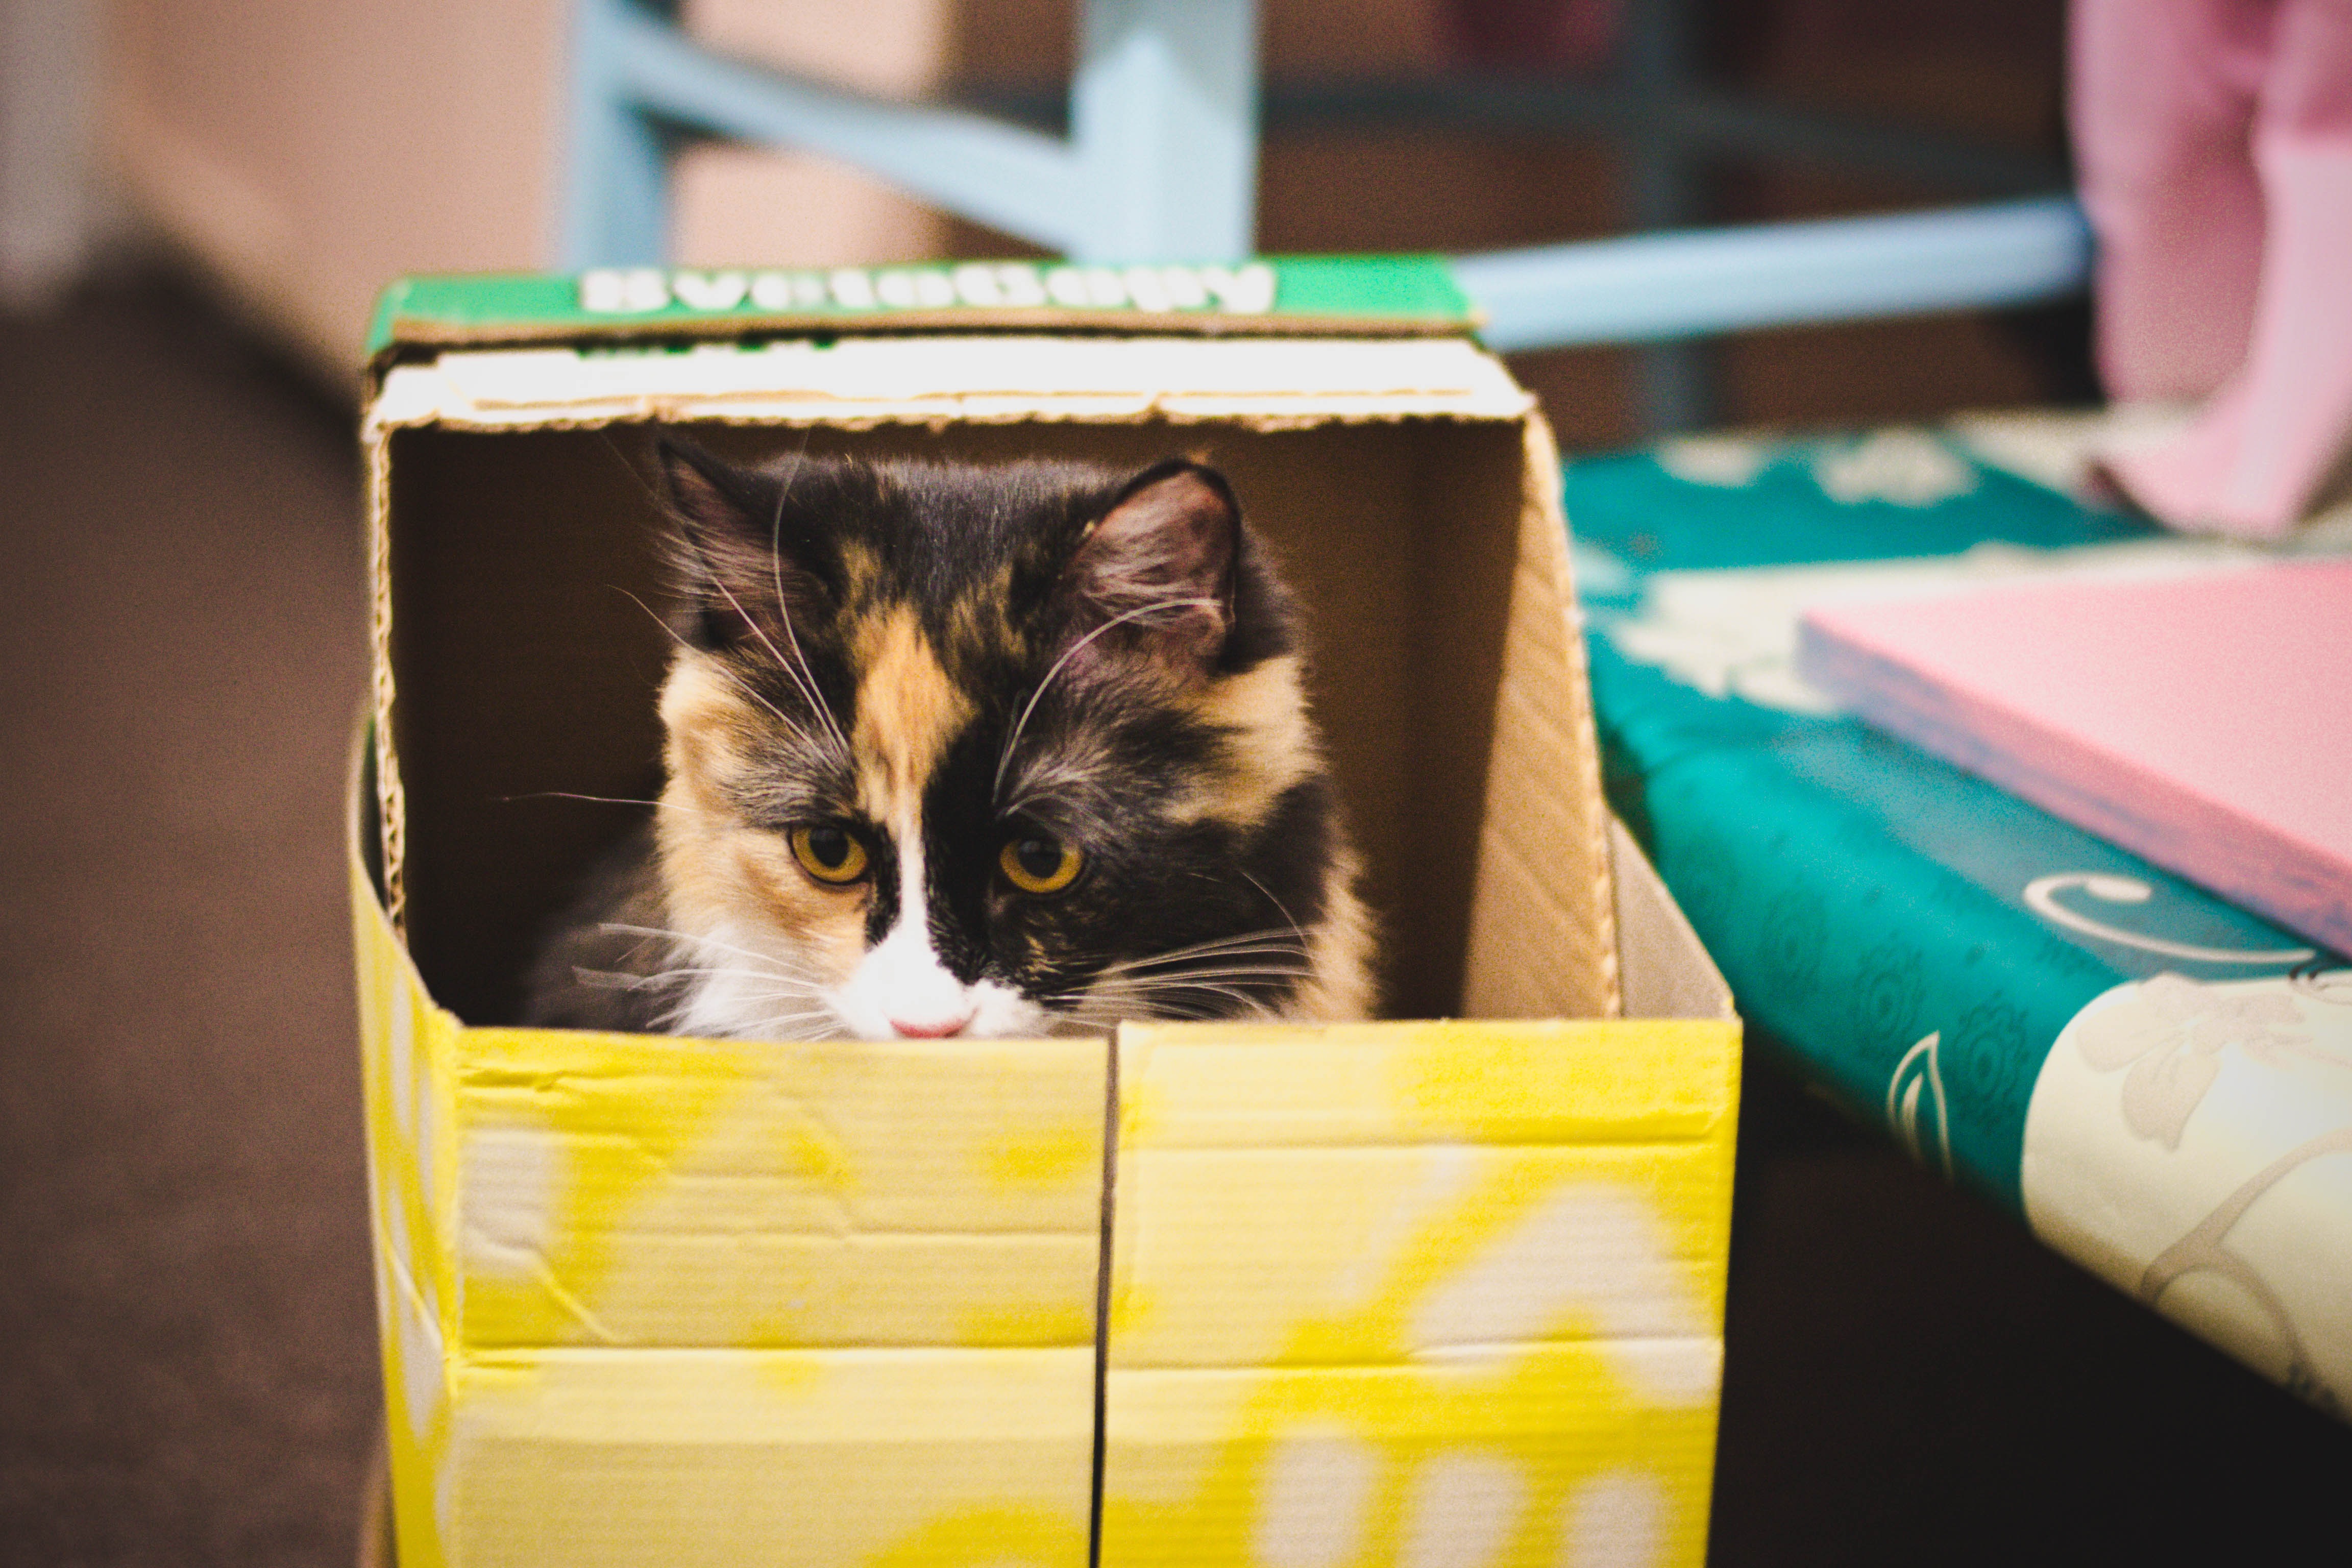
green, kitten, cat, color, mammal, box, predator, yellow, skin, small to medium sized cats, cat like mammal